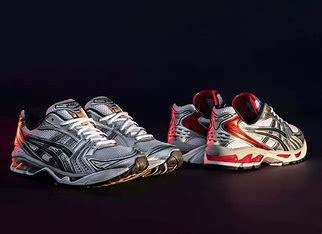
Brand: Asics
Model: Gel Kayano 14